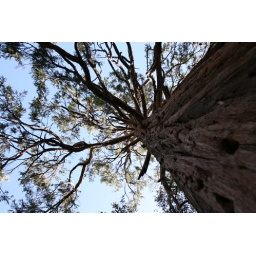
Acorn tree with lots of woodpecker holes in it